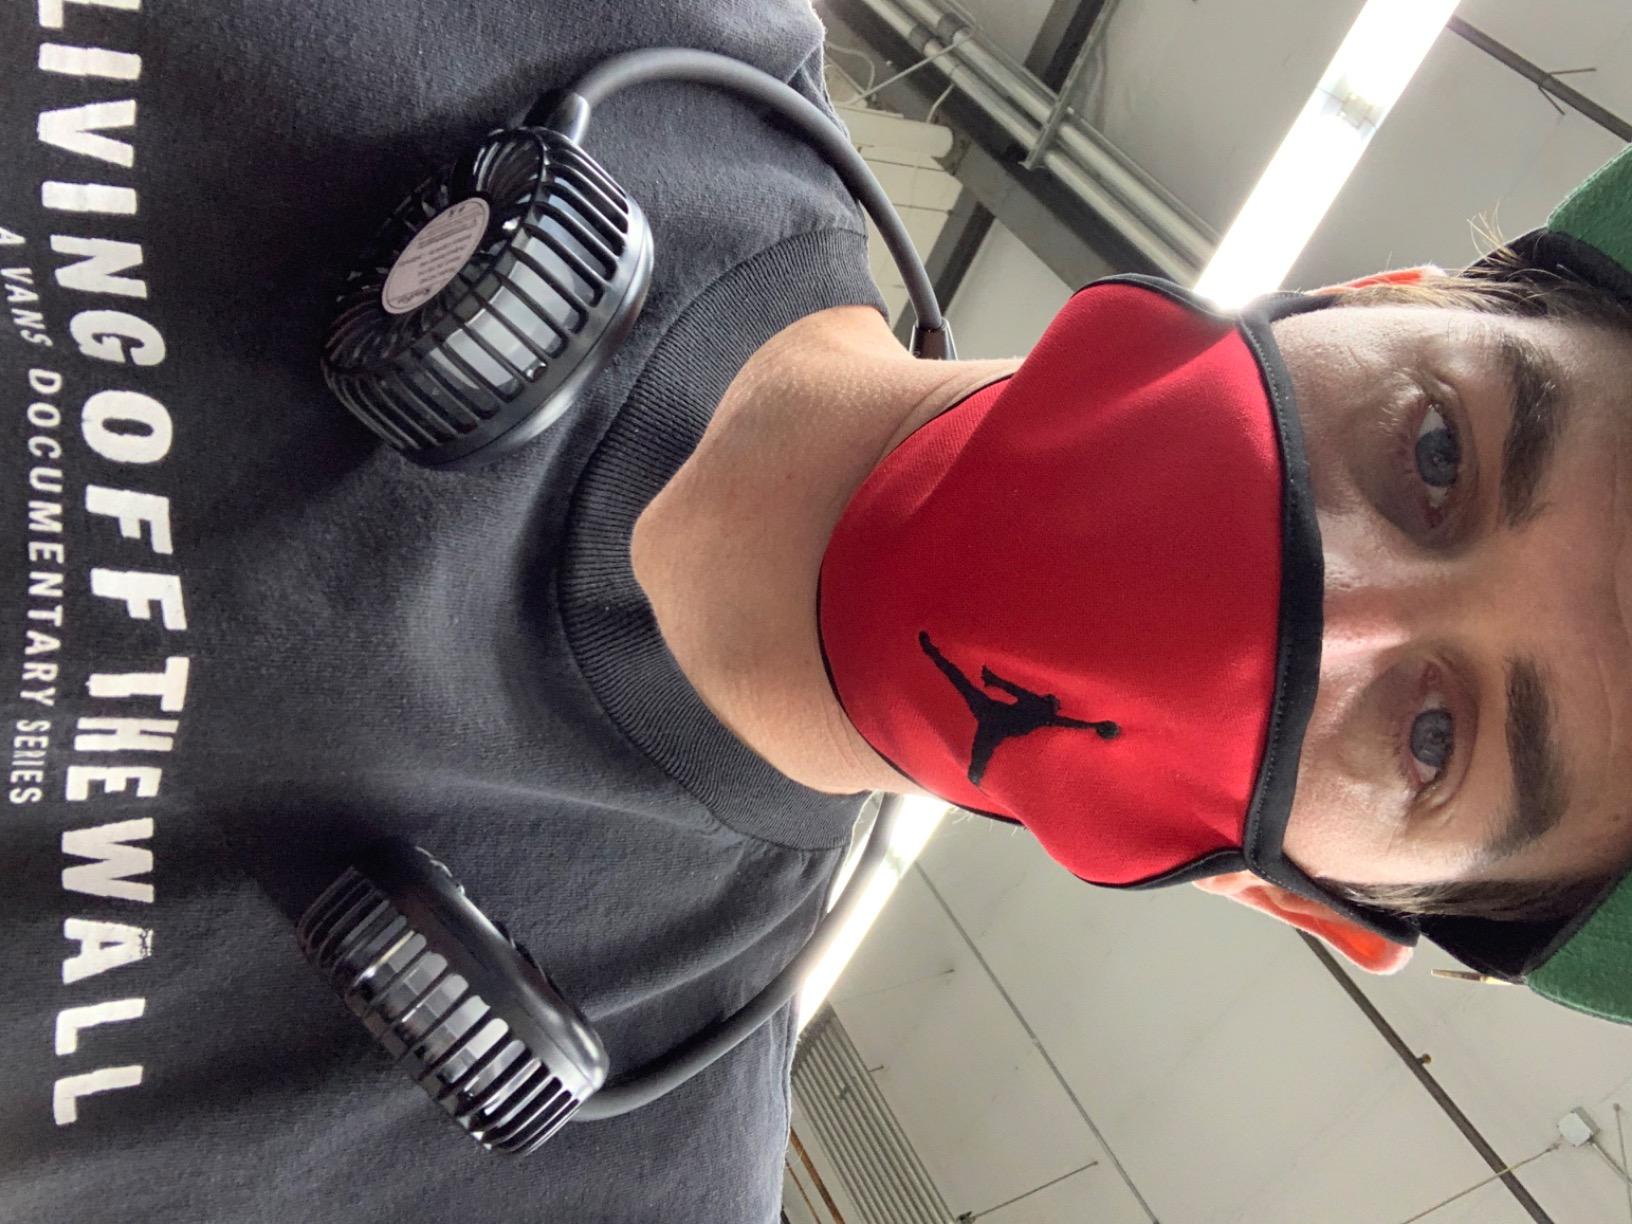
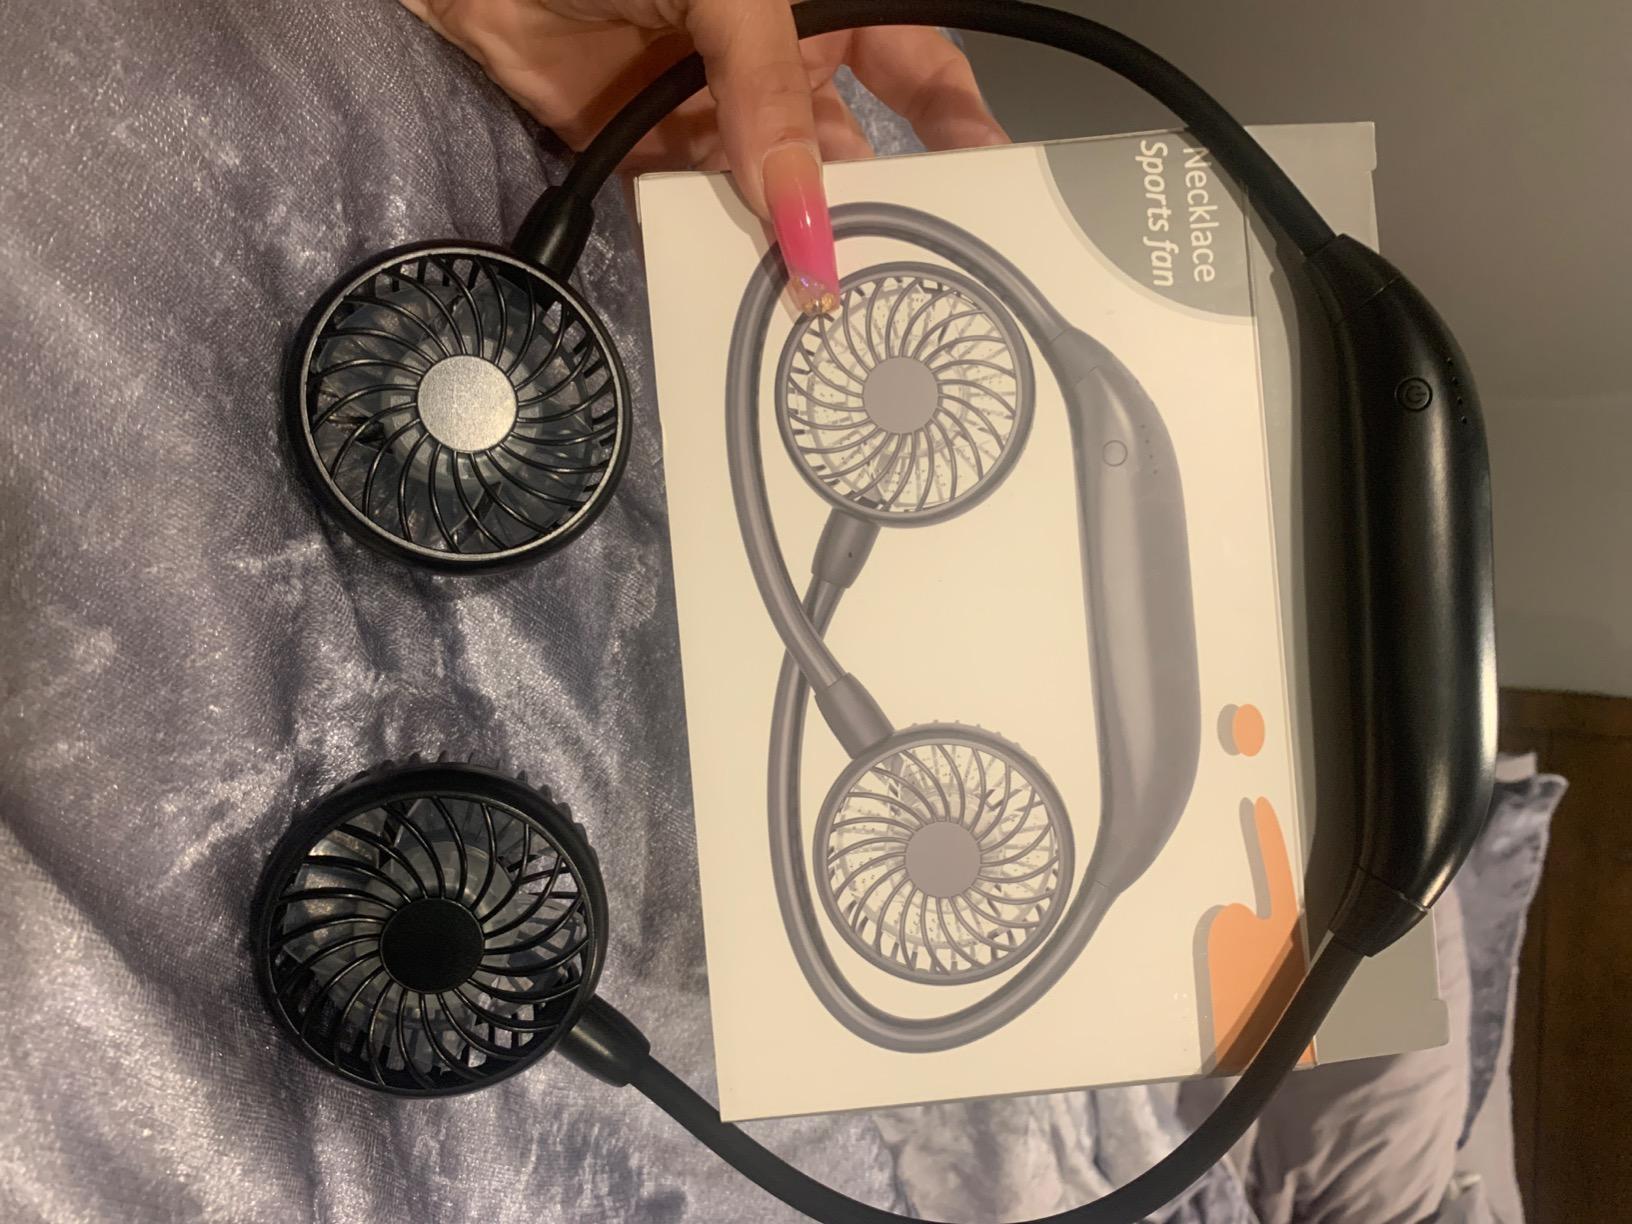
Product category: fan
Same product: yes